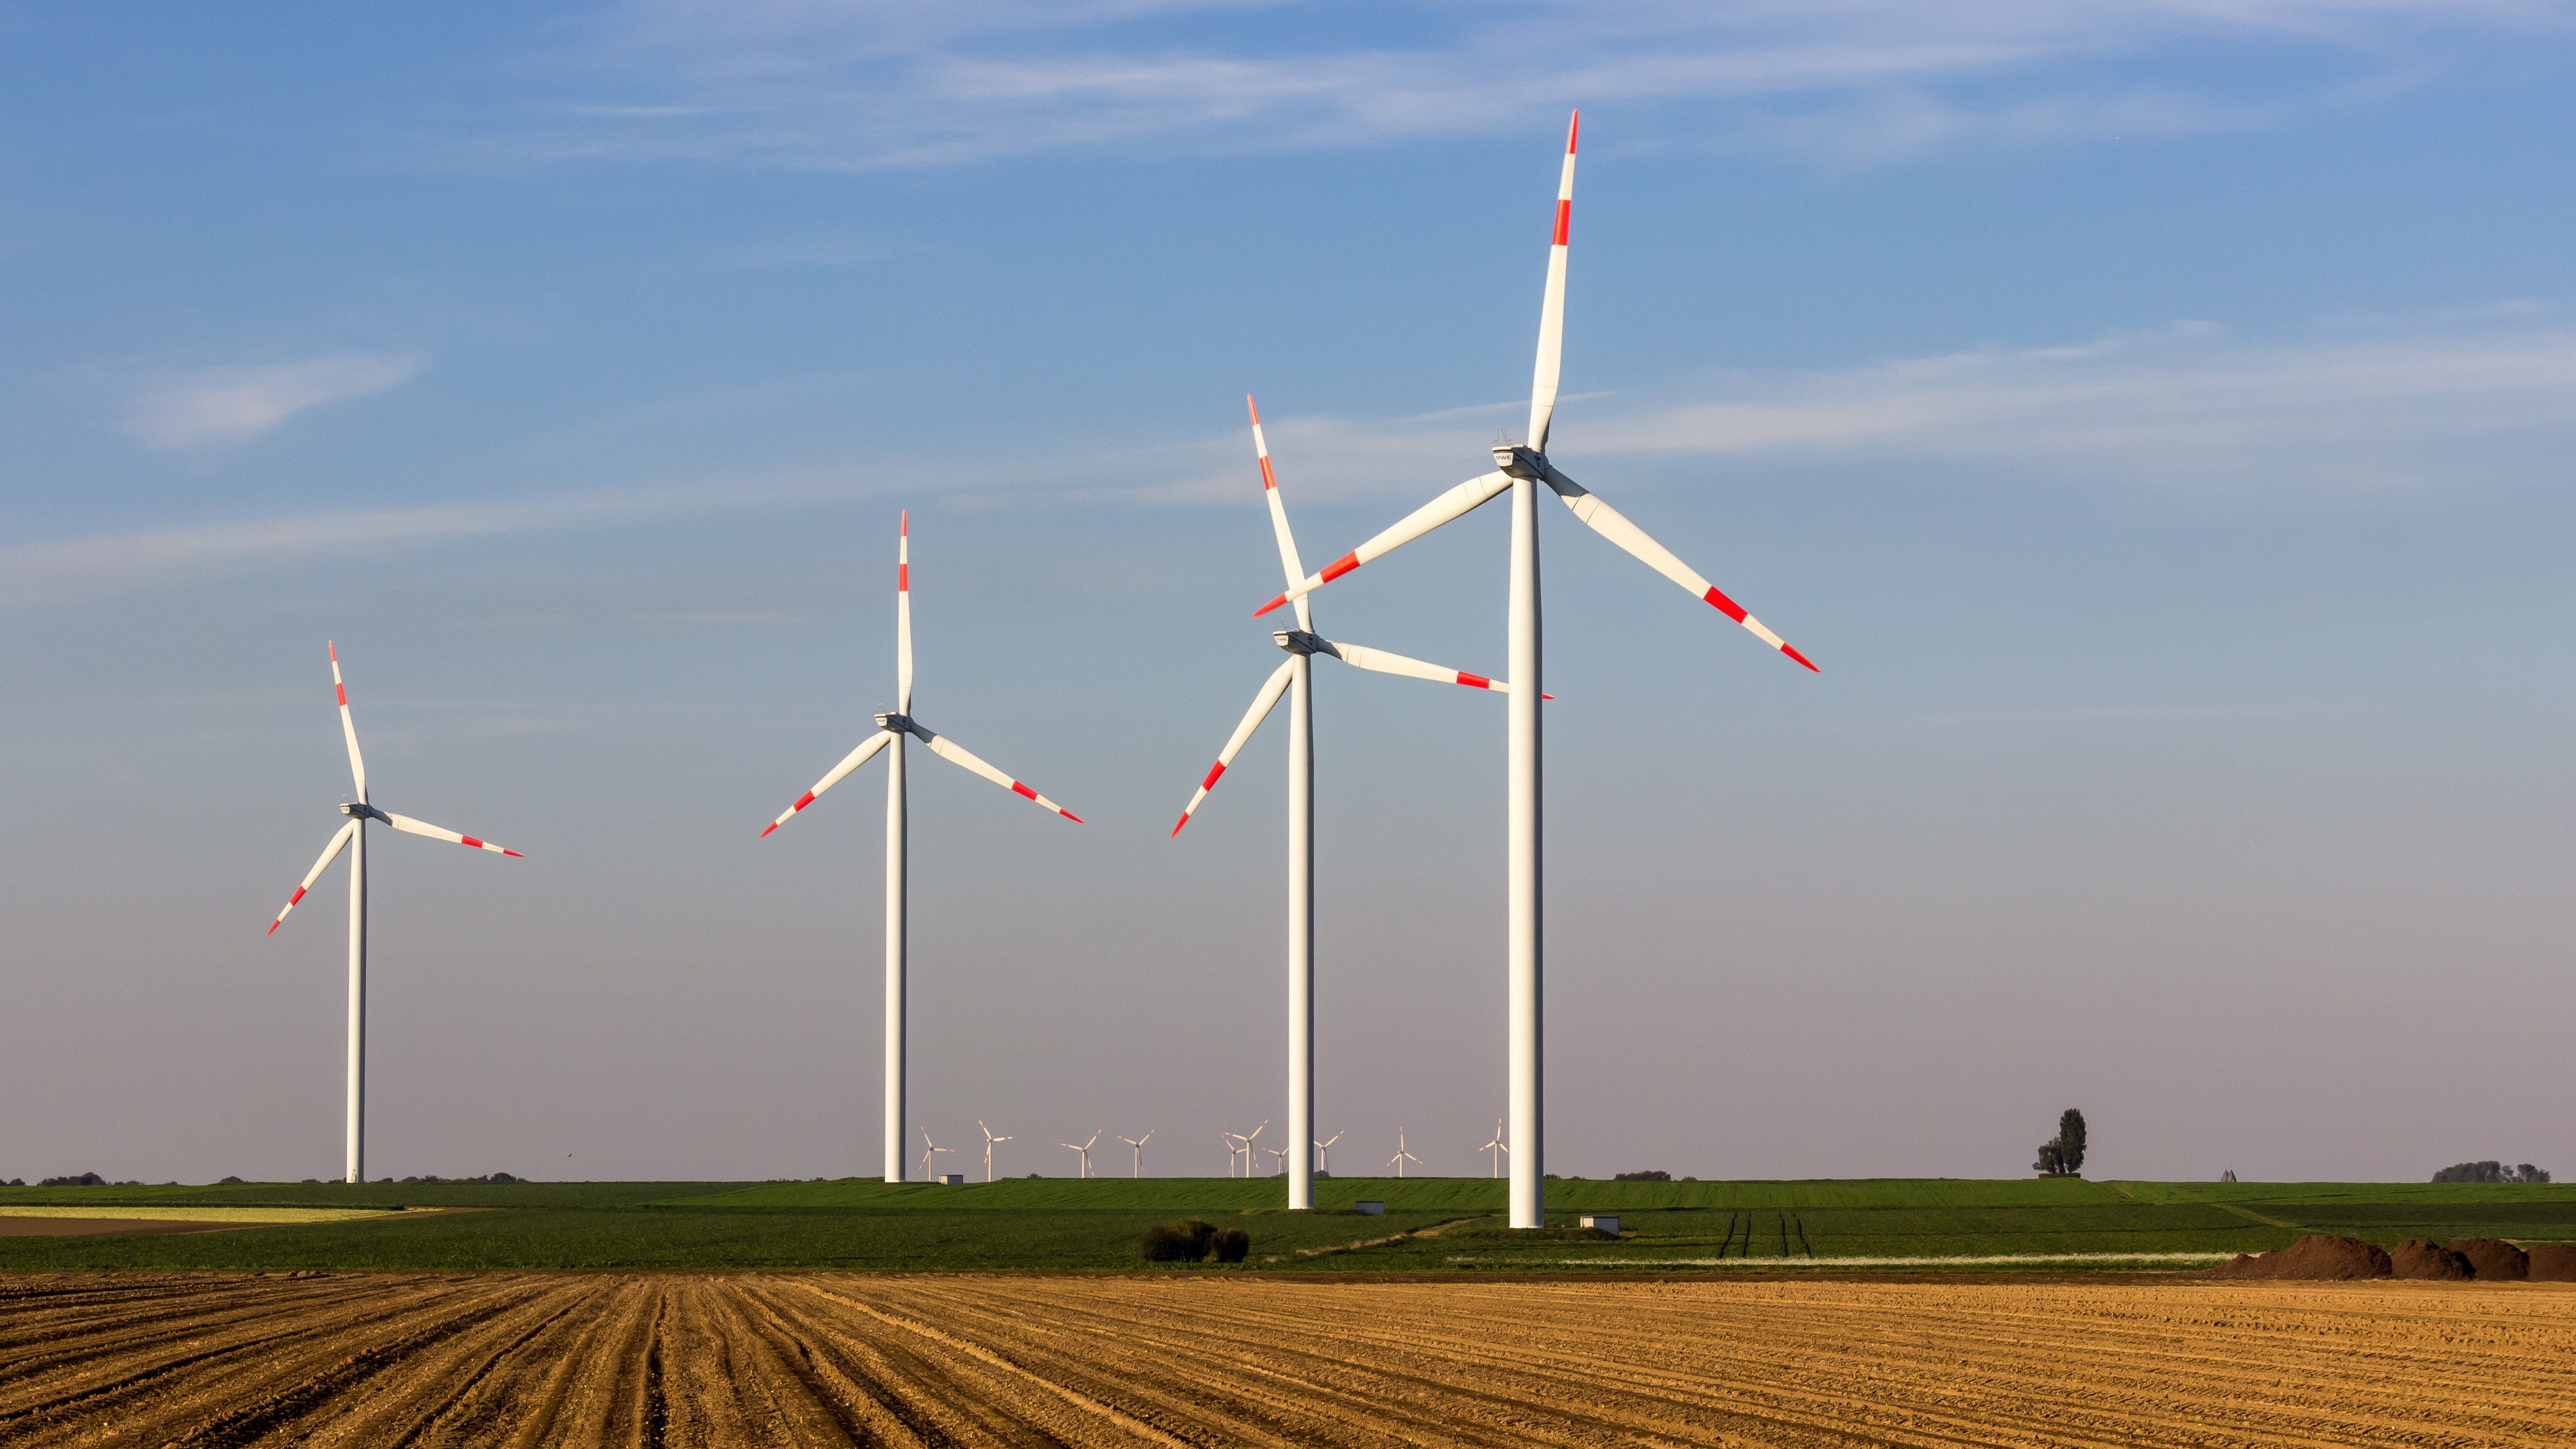
field, windmill, wind, environment, machine, wind turbine, pinwheel, wind energy, energy, wind power, current, wind farm, renewable energy, energy revolution, environmental technology, windr der